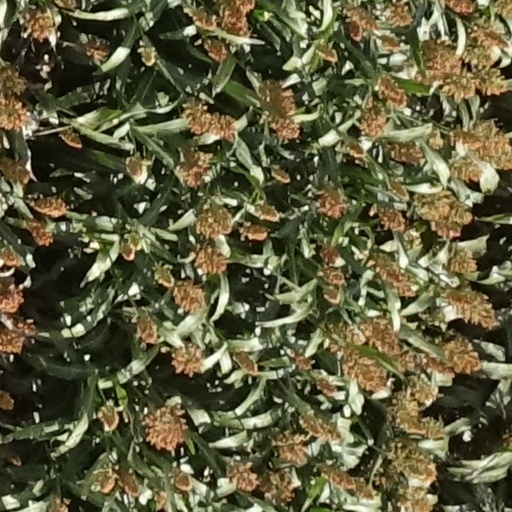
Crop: sorghum